Rhydyronen railway station

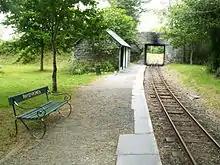
Rhydyronen station, looking east

Rhydyronen railway station (also known as Rhyd-yr-onen railway station) is a request stop on the Talyllyn Railway, near Tywyn, Gwynedd in mid-Wales. It was built in 1867 to serve local farms, and the village of Bryn-crug.